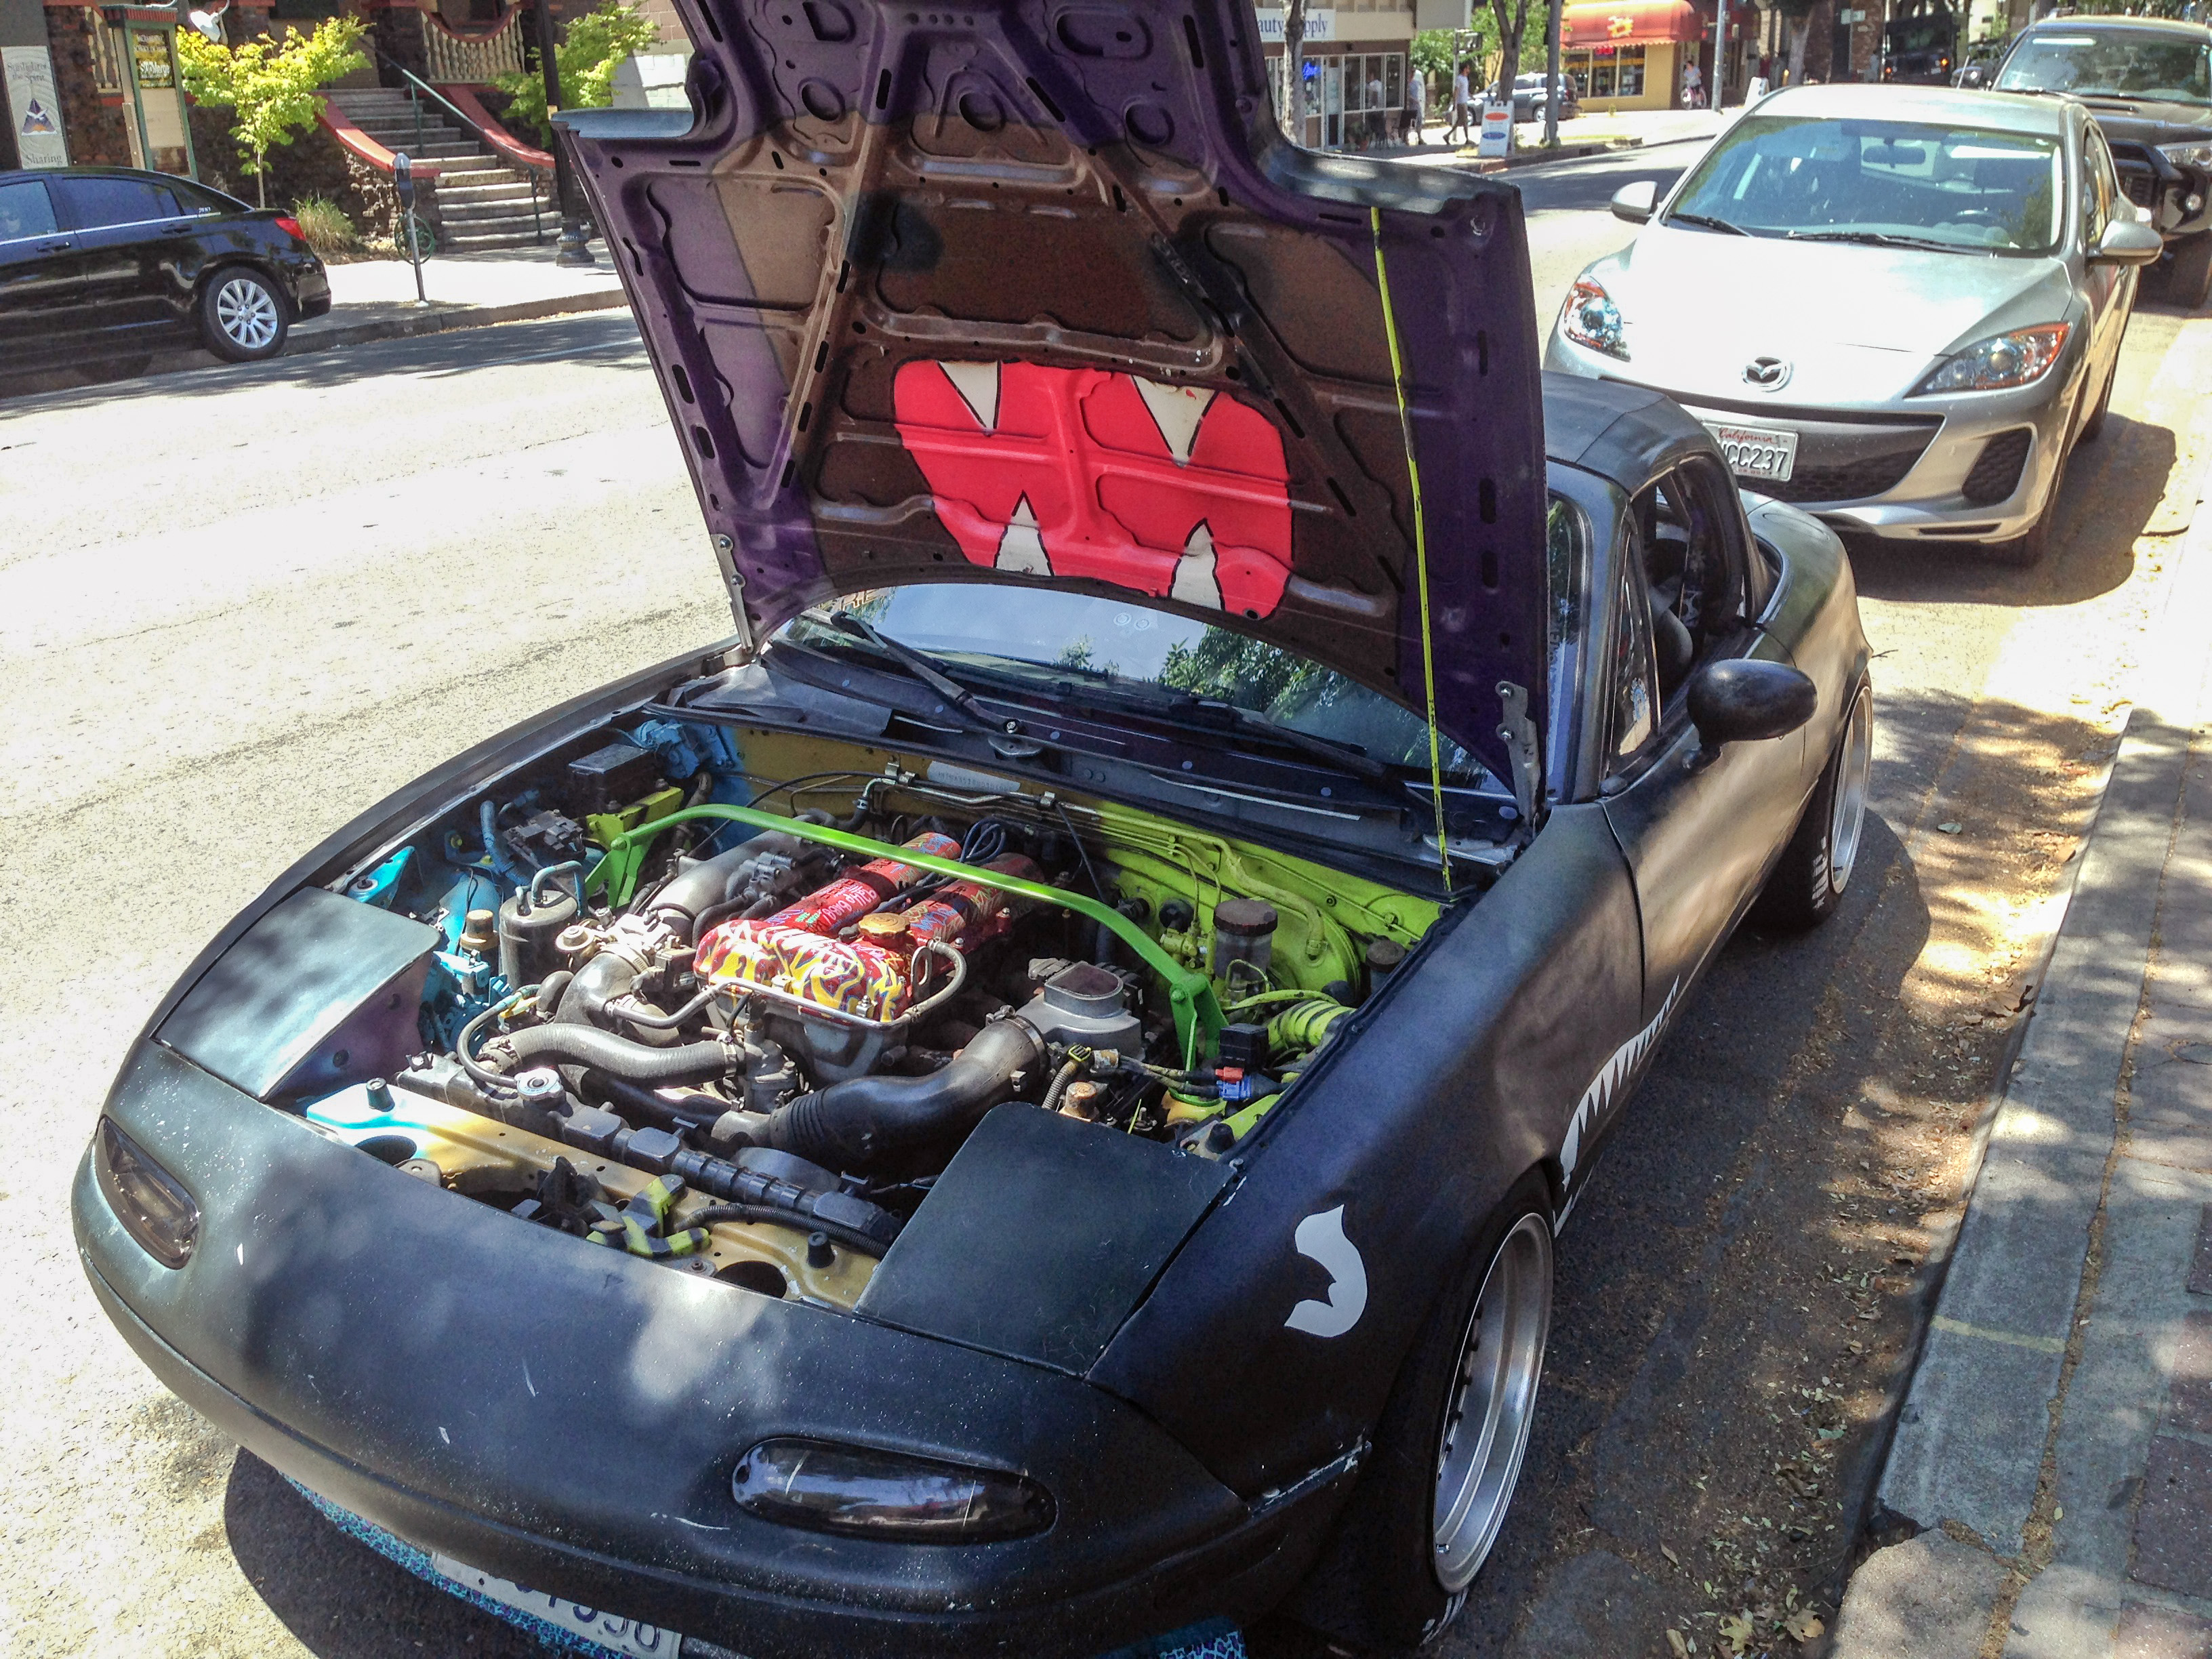
car, vehicle, sports car, engine, domo, d mokun, land vehicle, automobile make, automotive exterior, family car, automotive engine part